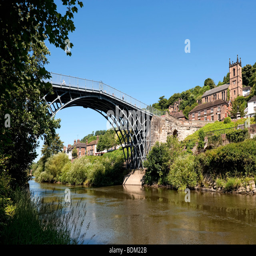
the iron bridge spanning river as it flows through unesco world heritage site